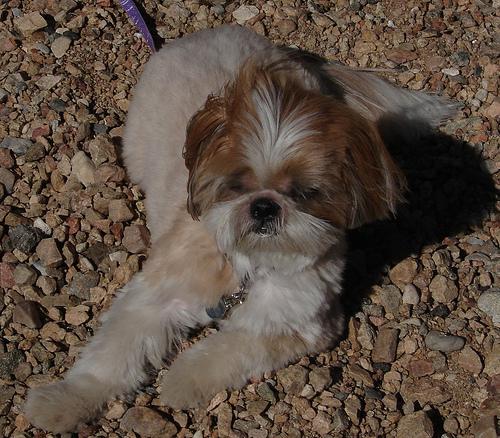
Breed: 361-n000123-Shih_Tzu